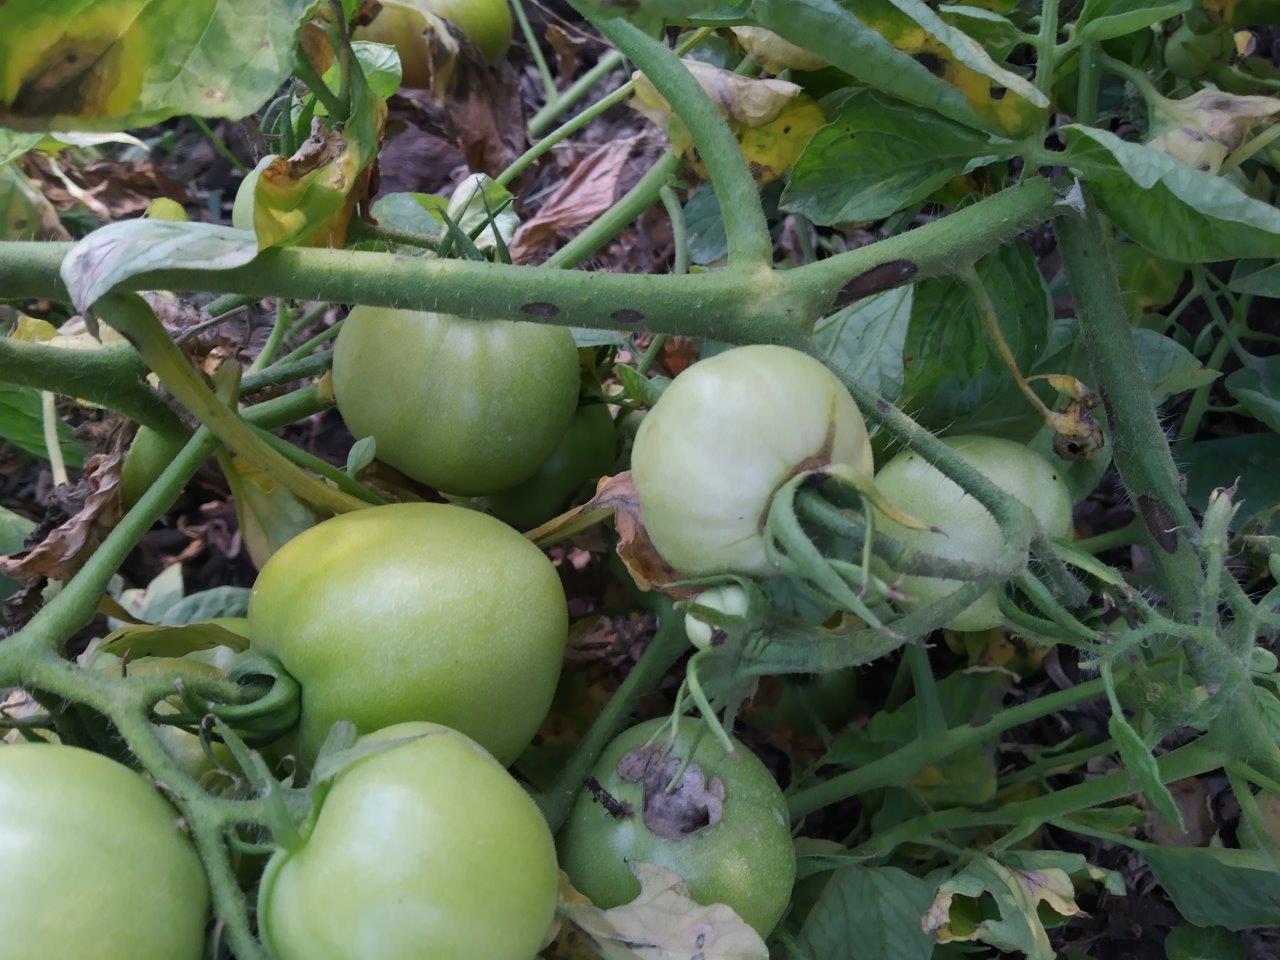
Maturity: Immature